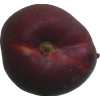
Label: nectarine_flat